Dorothy Hart

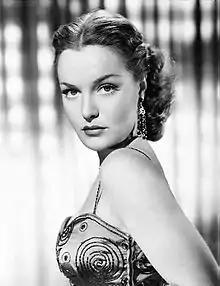
Dorothy Hart in 1951

Dorothy Hart (April 4, 1922 – July 11, 2004) was an American actress, mostly in supporting roles. She portrayed Howard Duff's fiancée in the film "The Naked City" (1948).